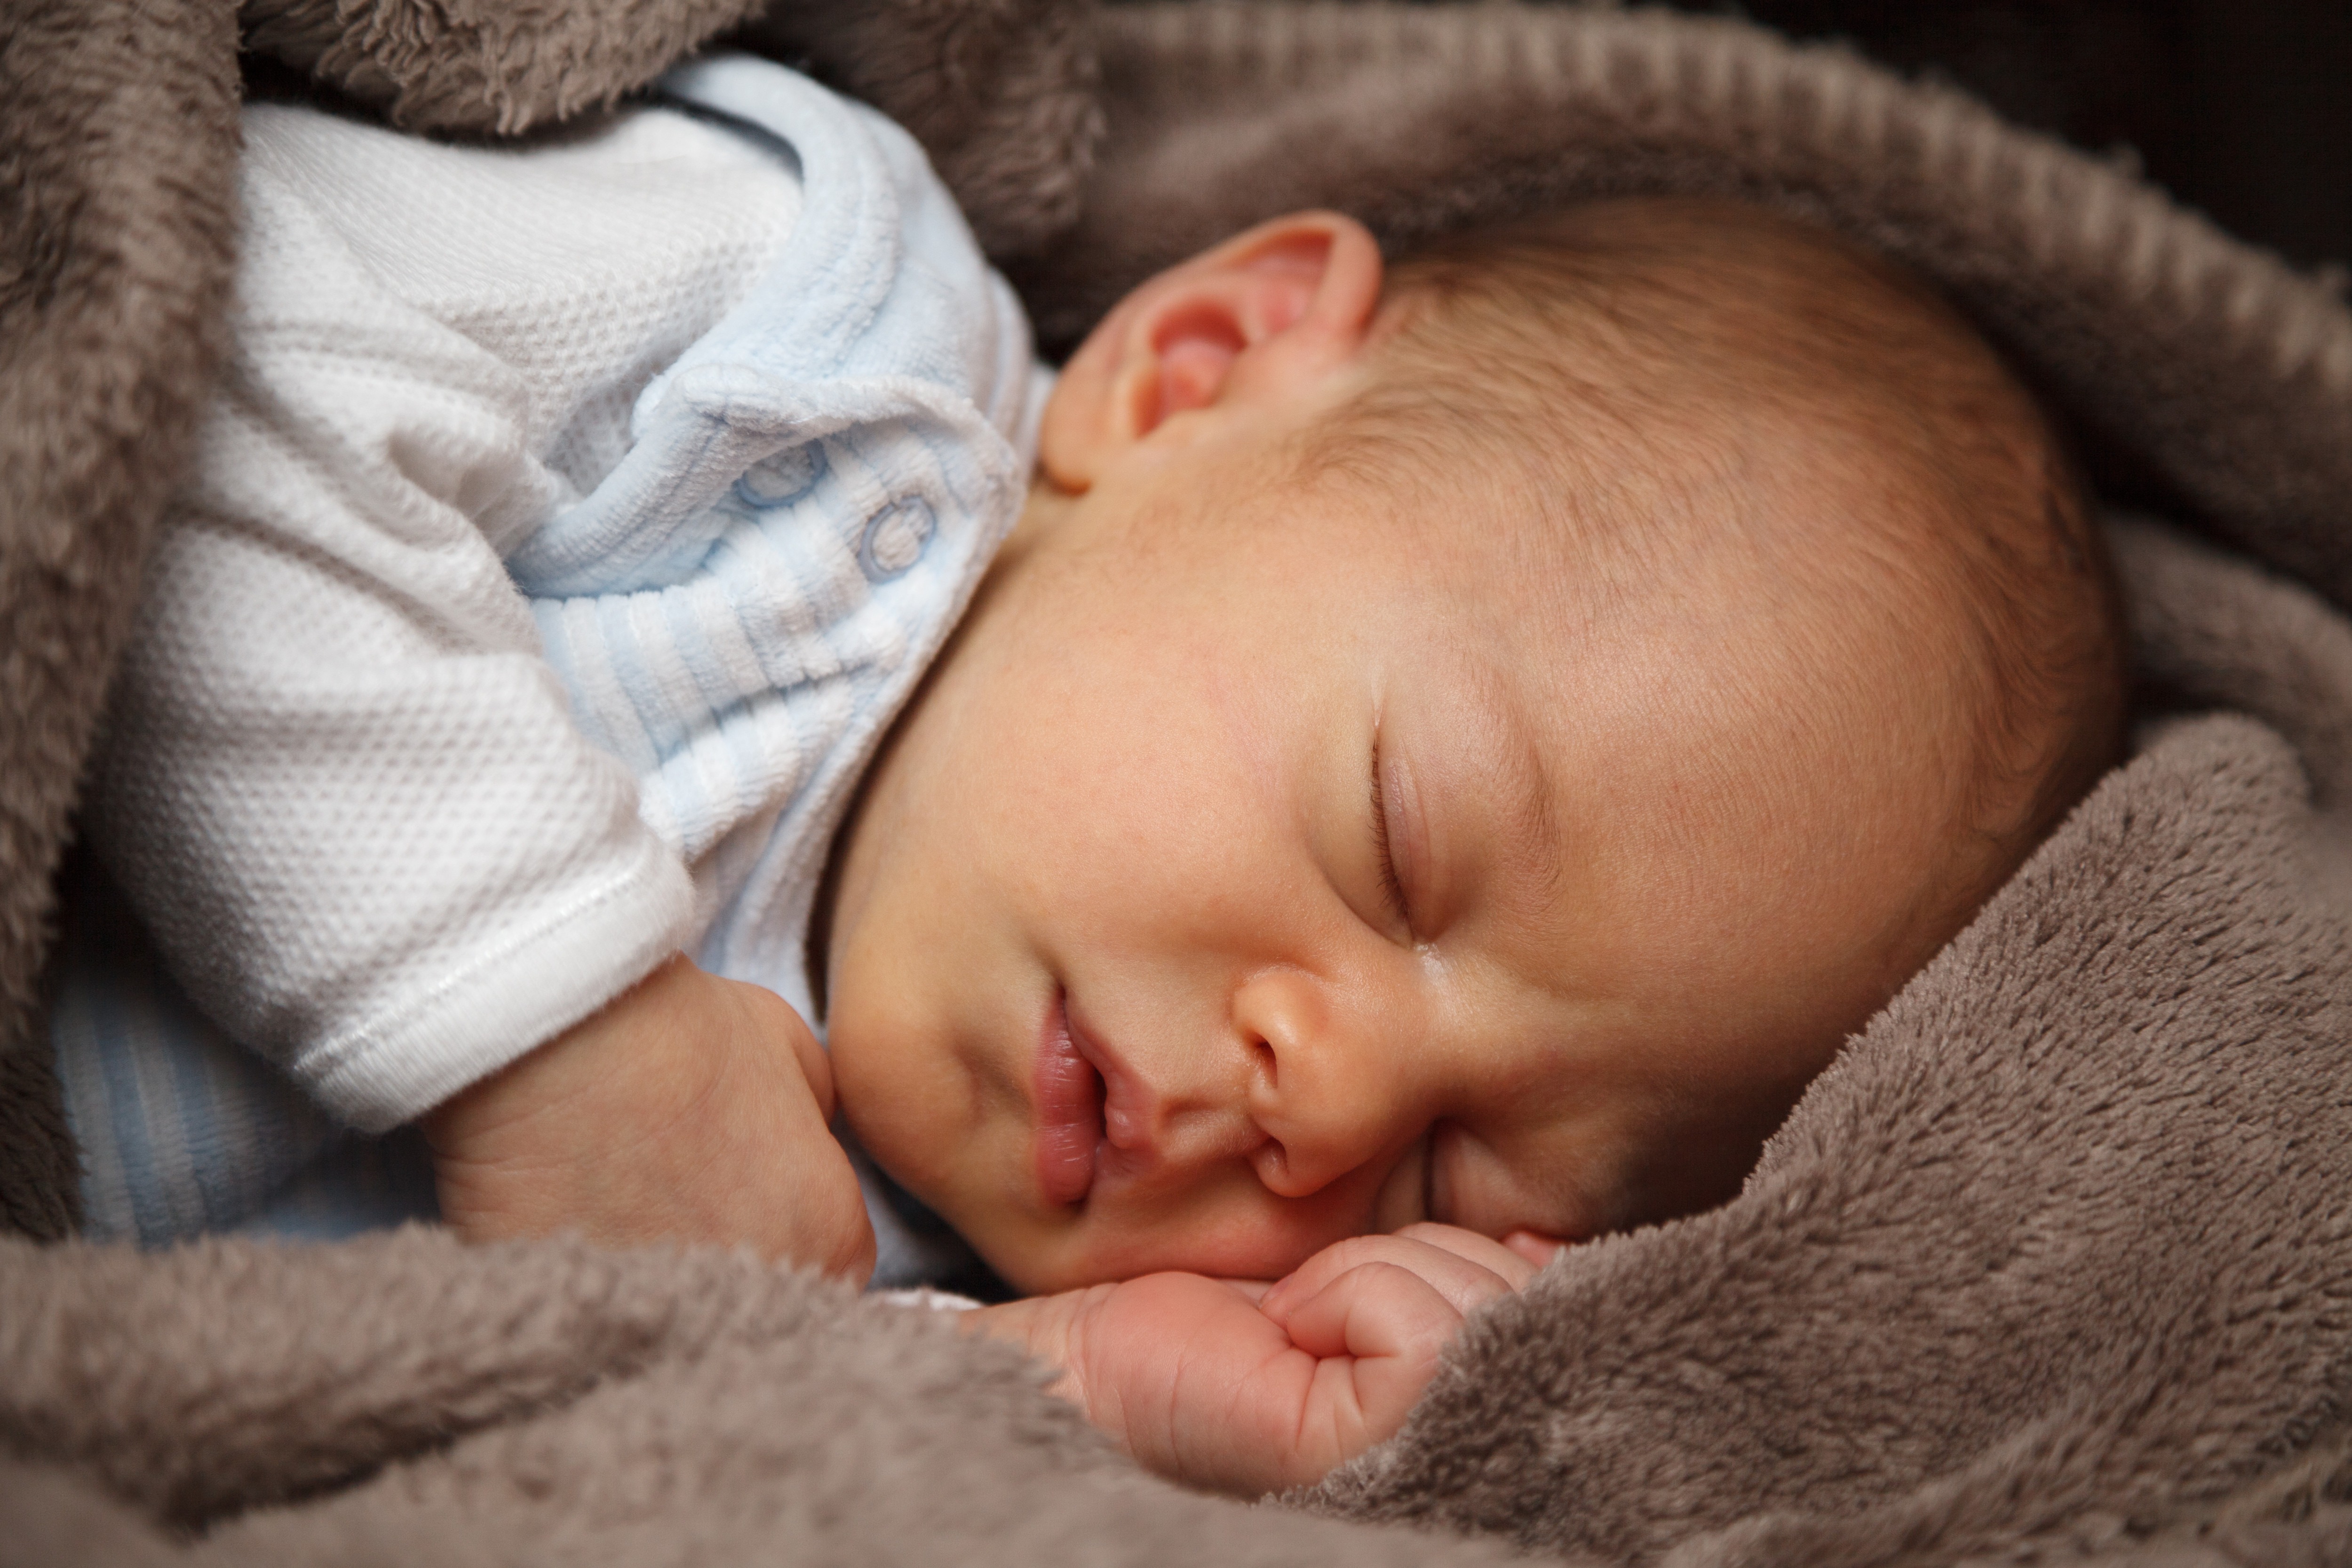
person, people, woman, boy, cute, portrait, young, sleeping, small, child, human, baby, nap, face, nose, sleep, innocent, infant, newborn, innocence, little, skin, beautiful, resting, napping, adorable, bedtime, human action